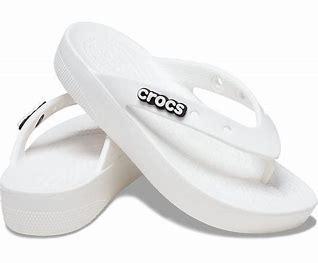
Brand: Crocs
Model: 100